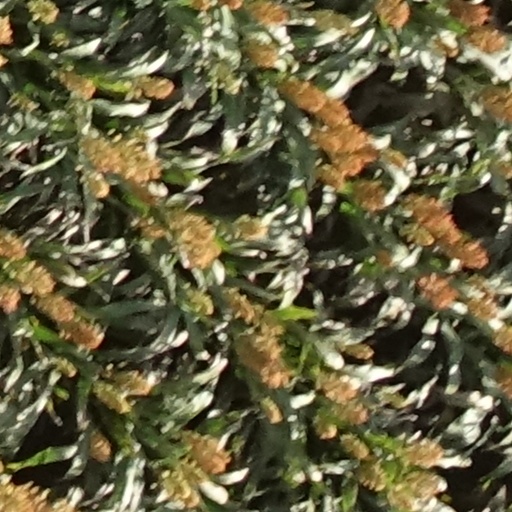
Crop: sorghum